Haymarket, Newcastle

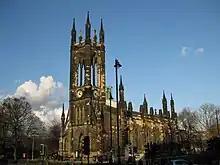
St Thomas' Church

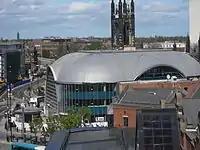
"Haymarket Hub" with parts of Newcastle University and St Thomas' Church in the background

Haymarket is an area in the north of central Newcastle upon Tyne. The area has several transport hubs including Eldon Square bus station, Haymarket bus station and Haymarket Metro station. Haymarket features the facades of Newcastle Civic Centre, Newcastle University and Northumbria University. It is also the location of the Church of St Thomas the Martyr, a prominent city landmark.